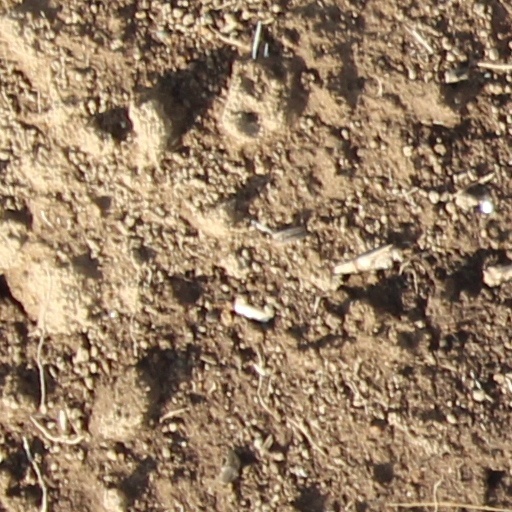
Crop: wheat